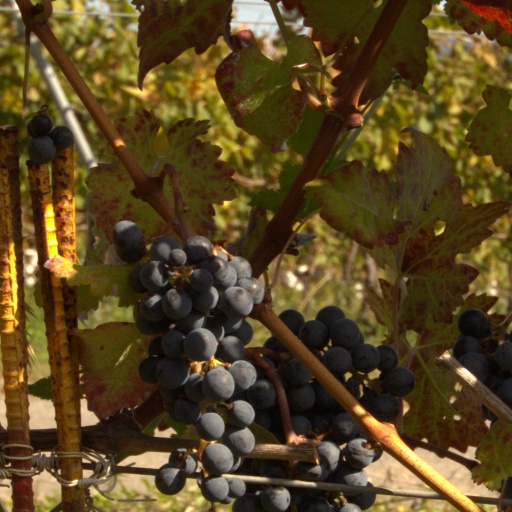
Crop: grape